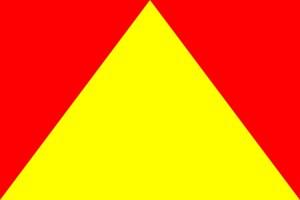
Il y a 13 monarchies dans les Amériques. Chacune est une monarchie constitutionnelle dans laquelle le souverain hérite de son mandat, le conservant généralement jusqu'à sa mort ou son abdication, et est lié par les lois et les coutumes dans l'exercice de ses pouvoirs. Dix de ces monarchies sont des États indépendants qui partagent comme souverain respectif la reine Élisabeth II, et qui sont des royaumes du Commonwealth, alors que les trois autres sont des dépendances d'autres monarchies européennes. En tant que telles, aucune des monarchies des Amériques n’a de monarque en permanence.